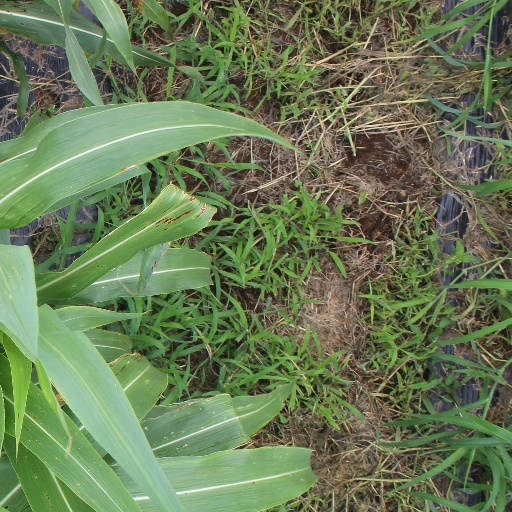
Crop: sorghum